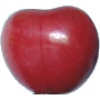
Label: Cherry 2